61st Battalion (Australia)

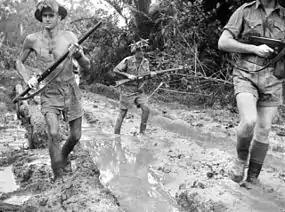
A black and white photograph of Australian soldiers patrolling along a muddy track surrounded by thick jungle. The men are armed with rifles which are held at the high port position and are wearing tropical uniforms consisting of shorts and lightweight short sleeve shirts. One of the soldiers is patrolling without a shirt.

On the night of 25/26 August 1942 about 2,000 Japanese marines with tank support carried out an amphibious landing north of Milne Bay. As the Japanese advanced towards the 7th Brigade's main defensive position from their beachhead around Waga Waga, the 61st Battalion bore the brunt of the initial assault and temporarily halted the Japanese advance with an ambush before launching a counterattack against them. The following morning, however, after the 2/10th Battalion had come under attack from Japanese armour, the 61st Battalion was also forced back towards the No. 3 airstrip, where they formed a defensive line against the main Japanese thrust which came on 31 August. With strong artillery support, the 61st and 25th Battalions managed to turn back the Japanese attack, inflicting heavy casualties and in the process seizing the initiative. Following this, elements of the 18th Brigade advanced towards the Japanese beachhead, which they subsequently captured on 6 September, inflicting upon the Japanese their first defeat in a major battle on land during the war.